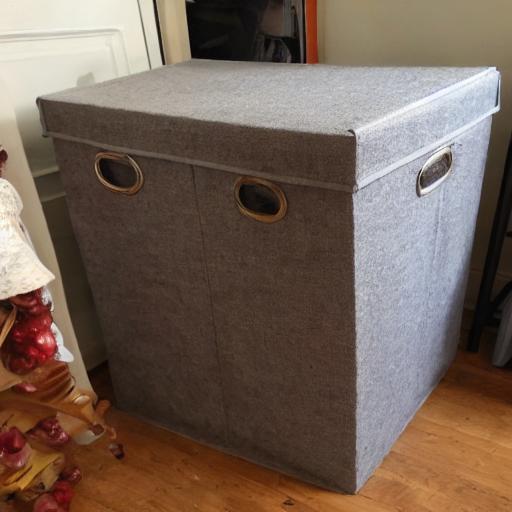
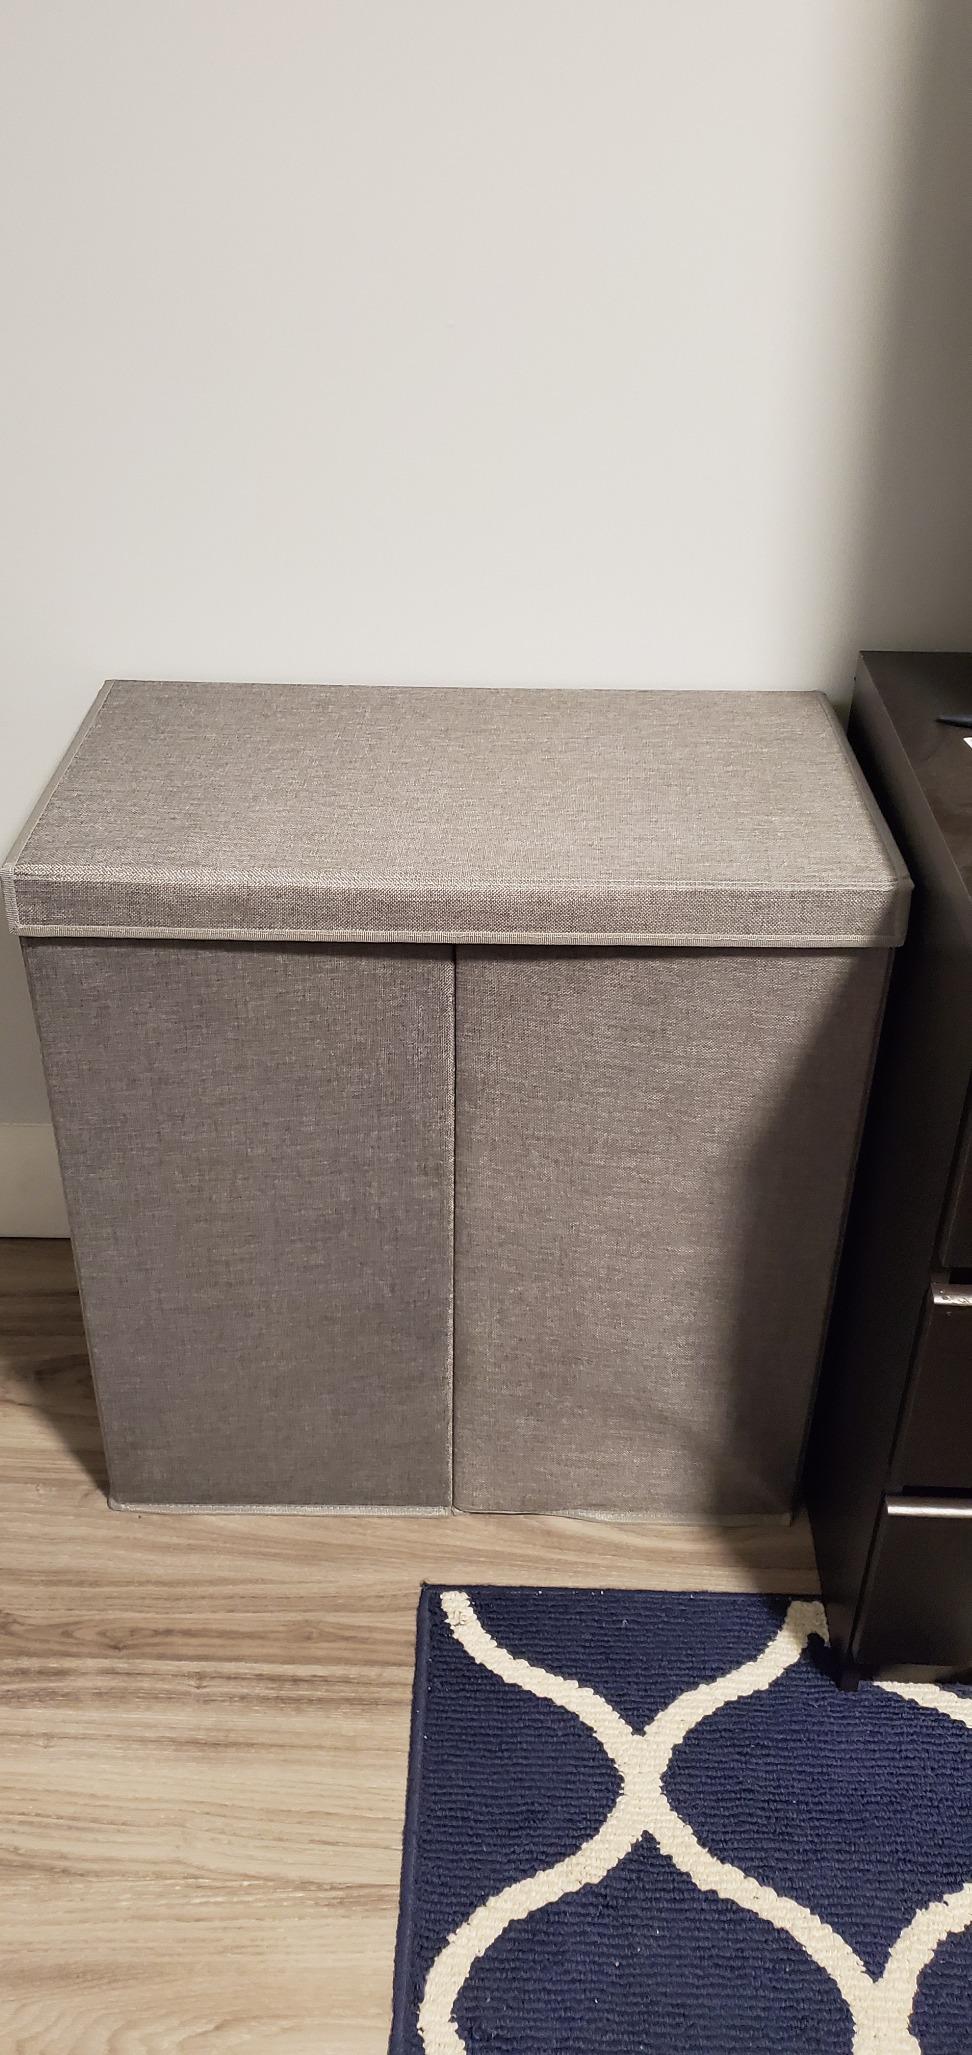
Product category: items_hamper
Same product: no